Hasseler Tunnel

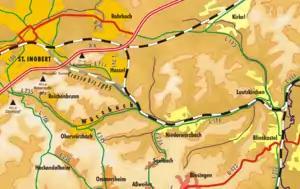
Hasseler Tunnel

Hasseler Tunnel was a 507-metre tunnel in Saarland, Germany.